DVONN

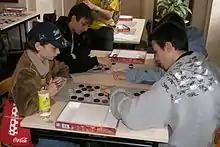
"DVONN" being played

The rules of "DVONN" can be learned in a few minutes. The main factor needed to win is to be in control of the game. The basic strategy of the game is given on the "GIPF" Project website. The more advanced strategy tips are derived from the general strategy guidelines developed by the "DVONN" guild at the BrettspielWelt game site. In 2003, 2004, and 2008 the game developer, Kris Burm, organized a real life "DVONN" world championship.